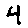
Label: 4